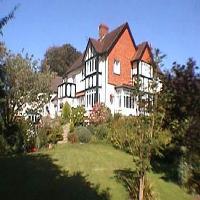
Weather: sun or clear